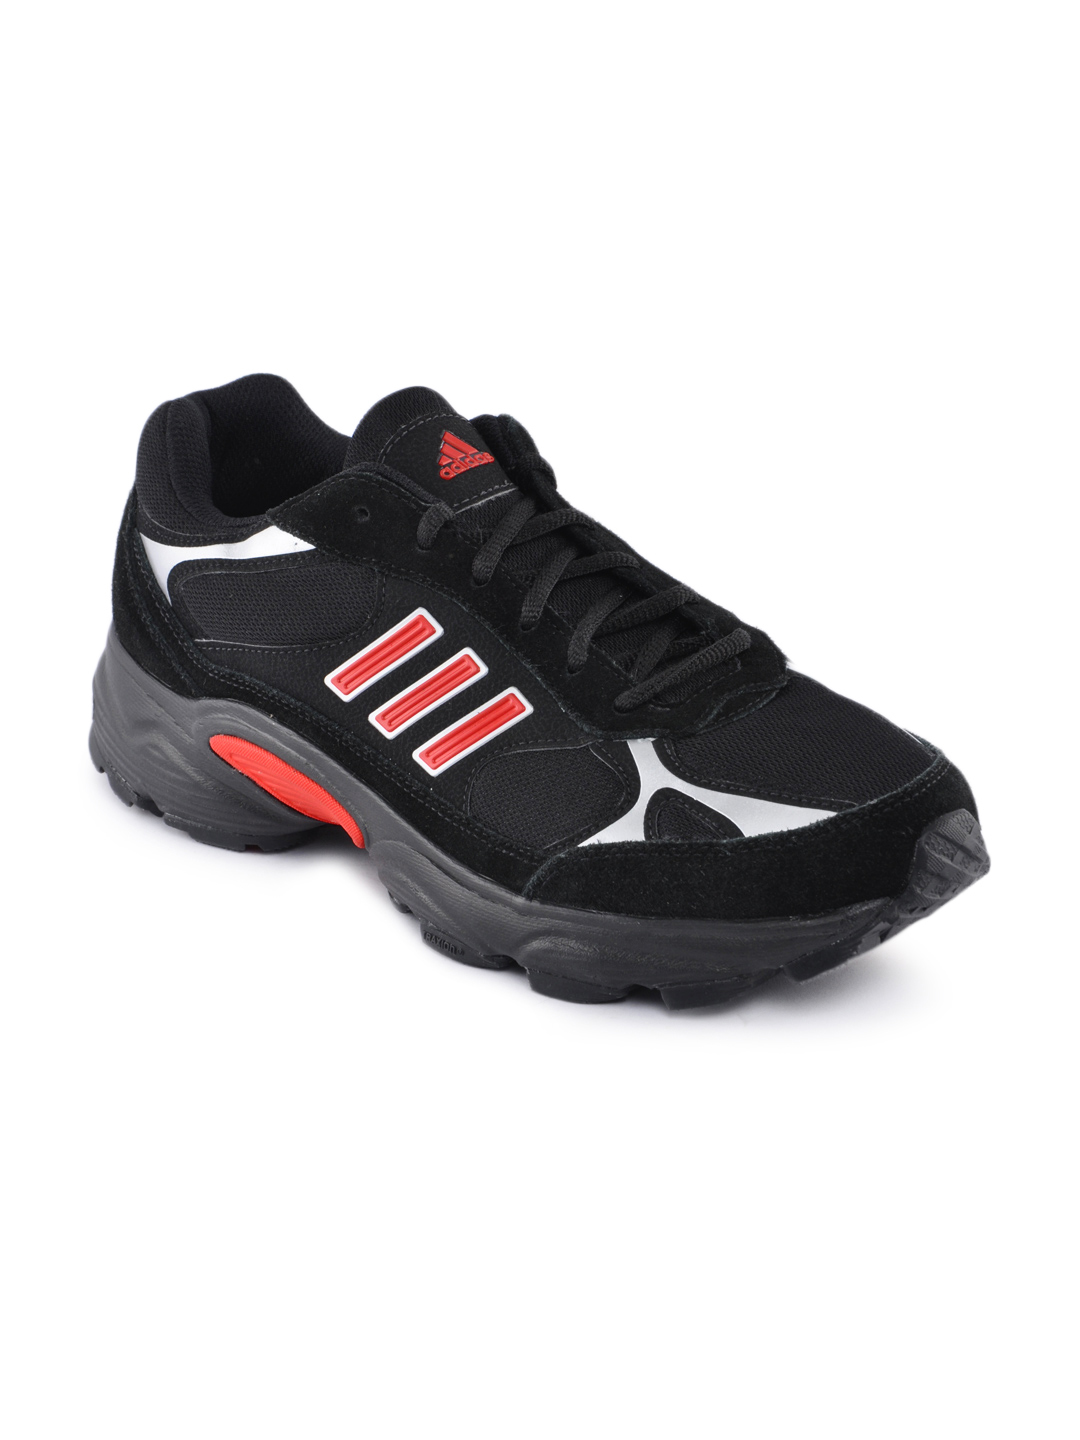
ADIDAS Men Black Talus Runner Sports Shoes
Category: Footwear / Shoes / Sports Shoes
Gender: Men
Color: Black
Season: Fall 2011
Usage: Sports